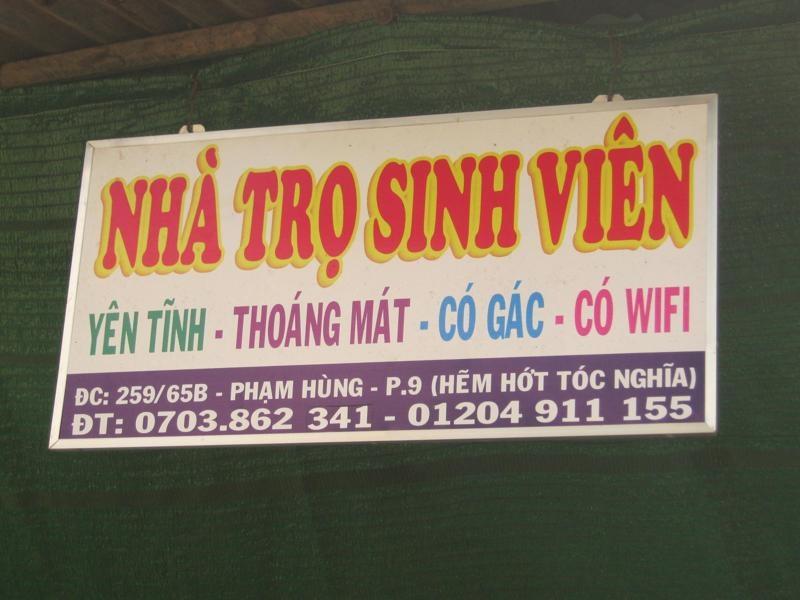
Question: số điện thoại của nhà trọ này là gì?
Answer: số điện thoại của nhà trọ này là 0703 862 341 hoặc 01 204 911 155